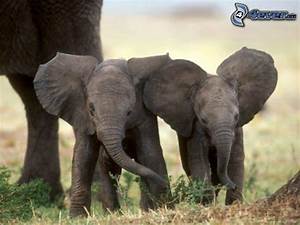
Label: elephant